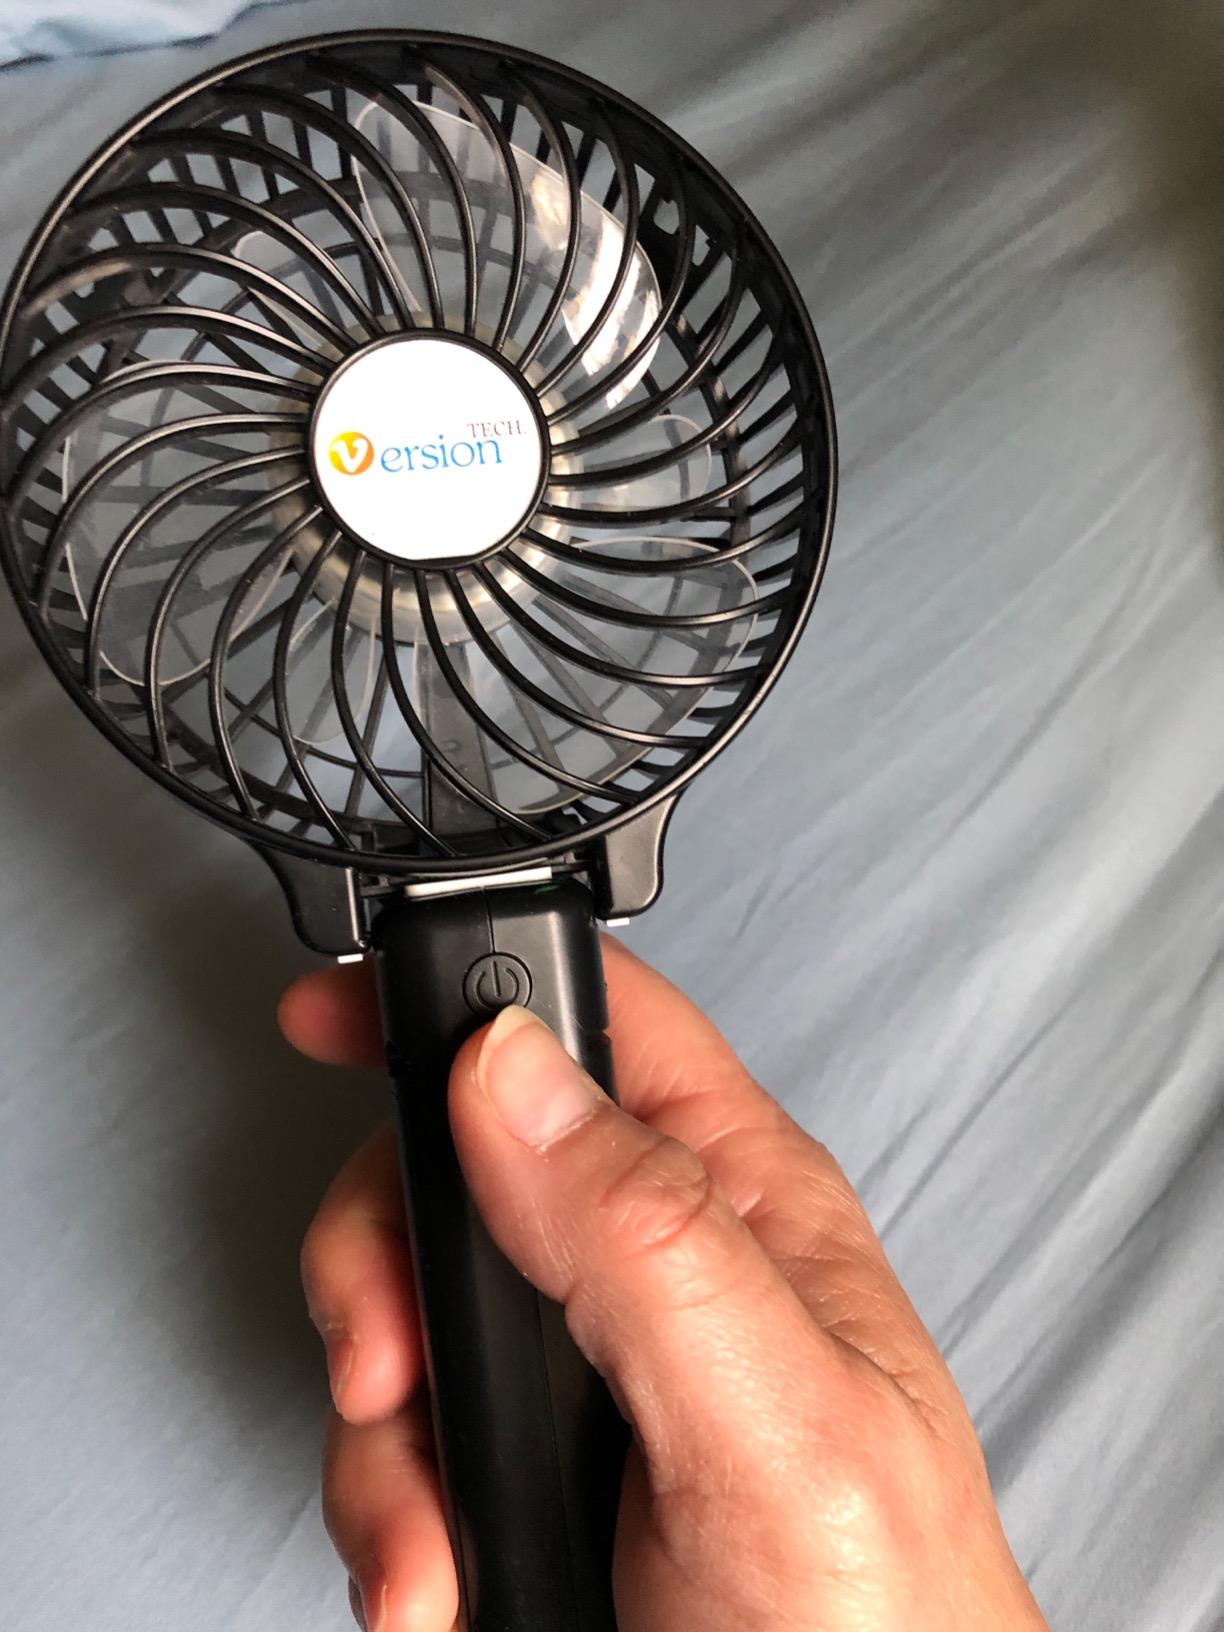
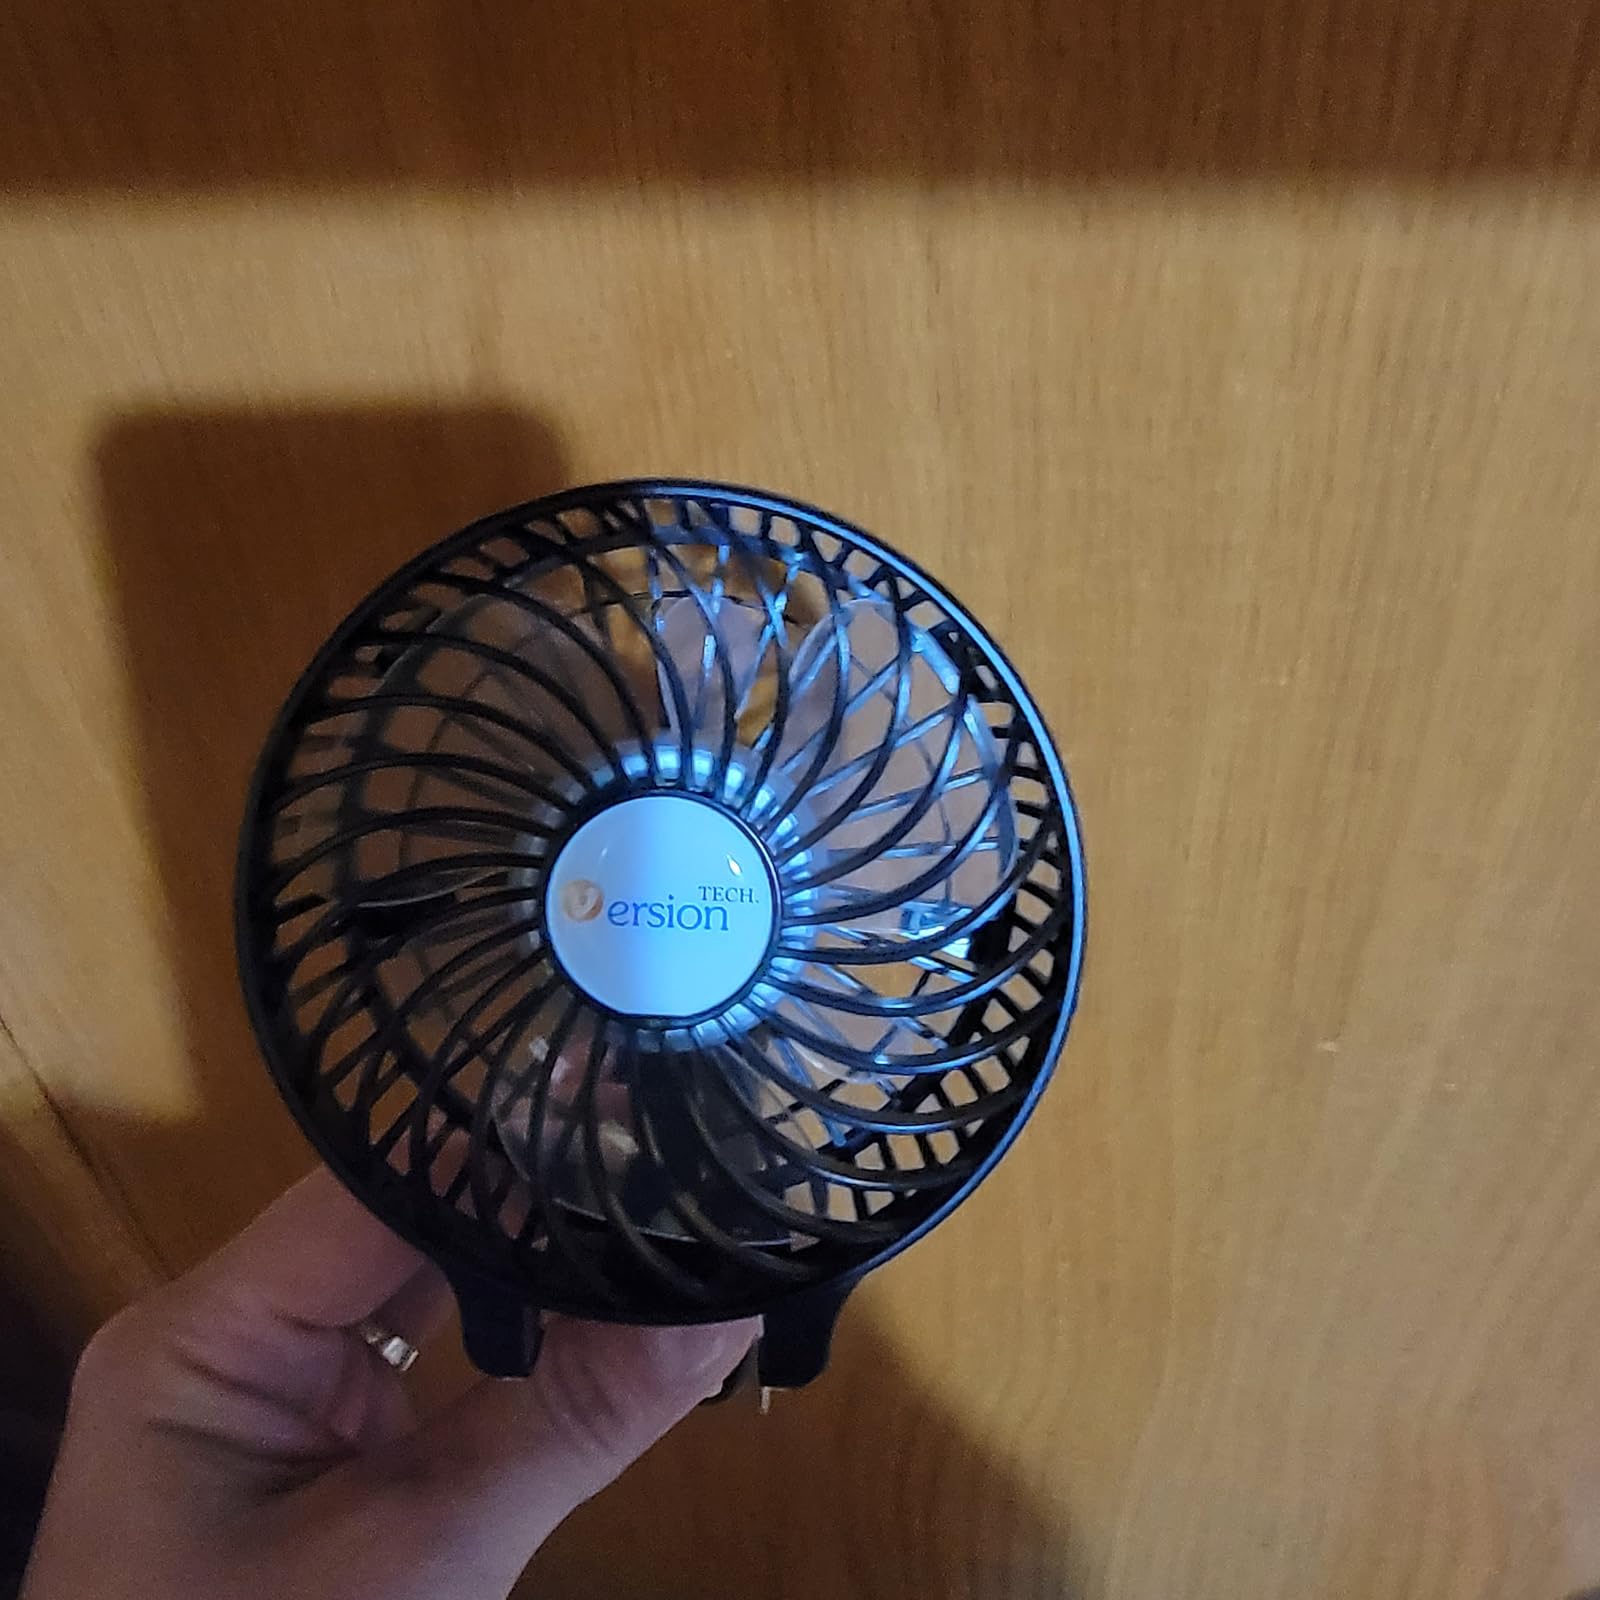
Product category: fan
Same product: yes